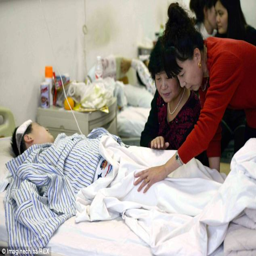
rallying around : family members of the boy comfort him in his hospital bed as he recovers from surgery